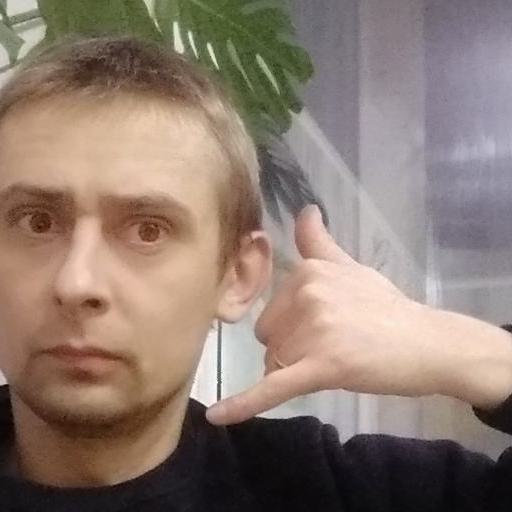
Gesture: call